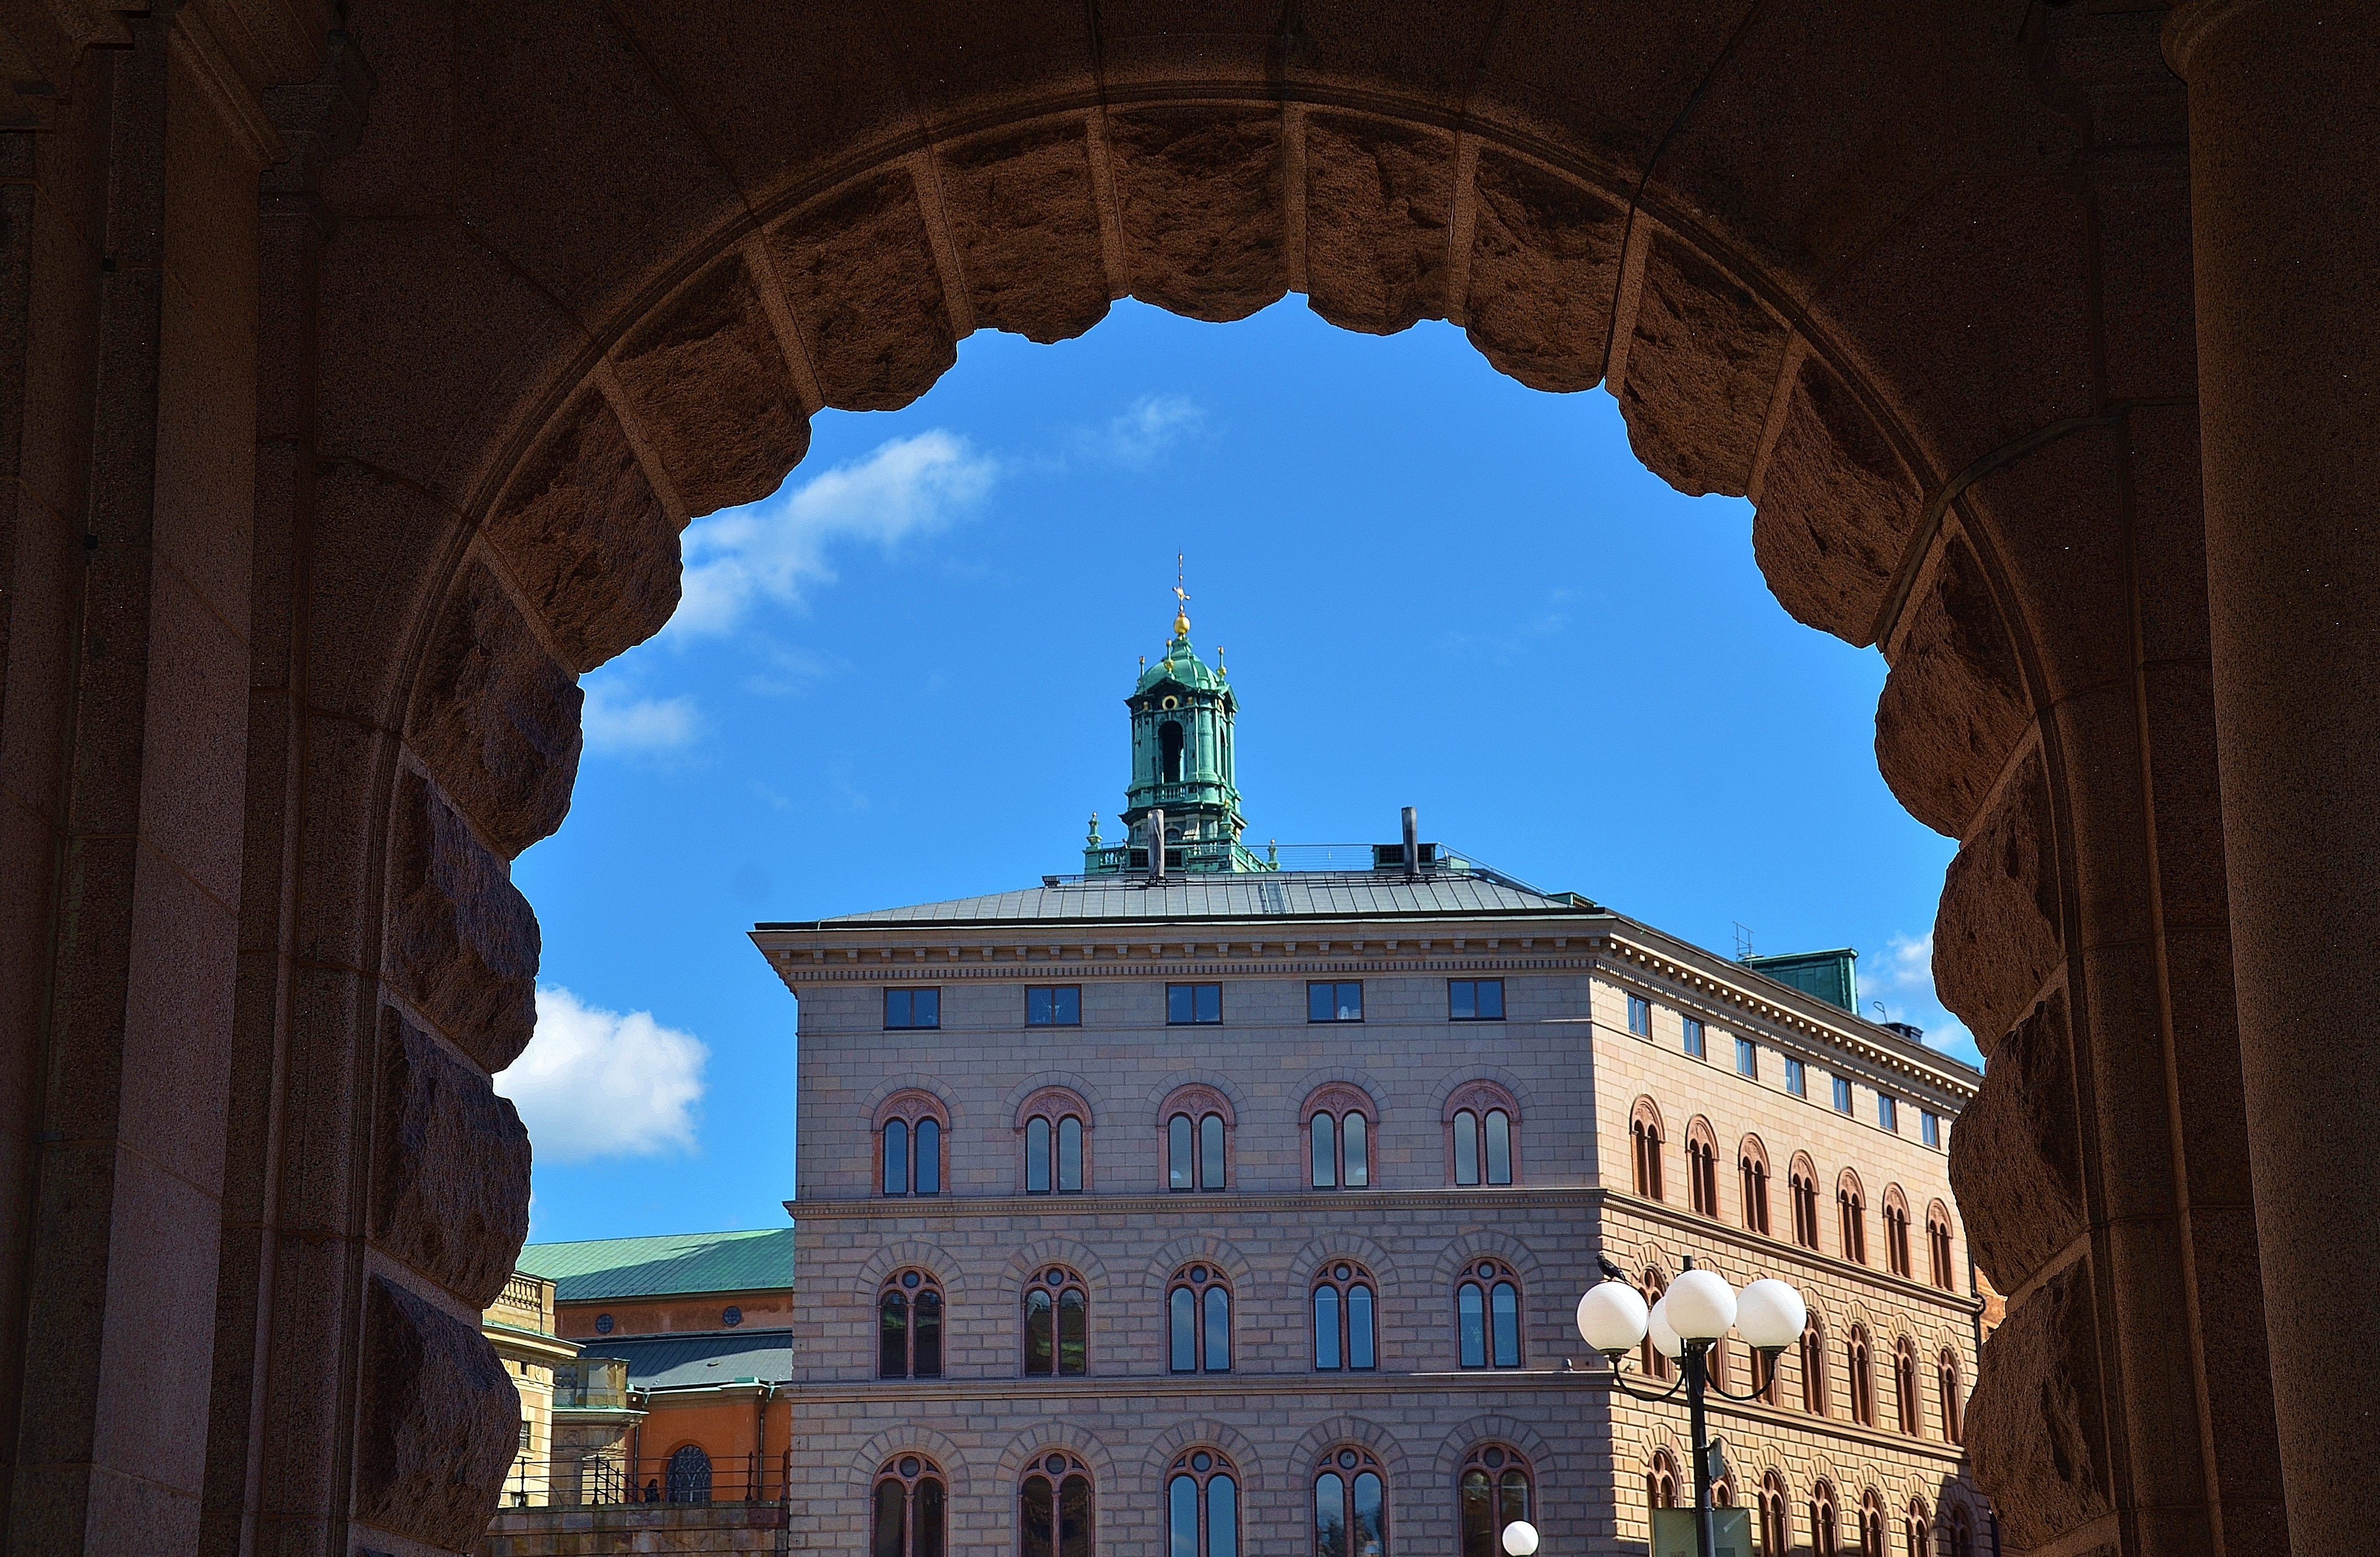
architecture, structure, sky, window, building, monument, arch, tower, landmark, facade, church, cathedral, place of worship, buildings, ancient history